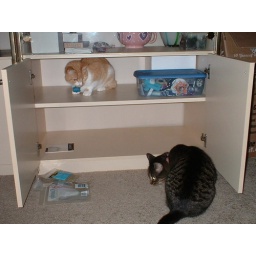
cats playing in the wall unit2